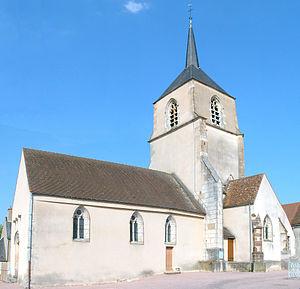
Église de Cussy-les-Forges (Yonne)
Cussy-les-Forges est une commune française située dans le département de l'Yonne en région Bourgogne-Franche-Comté.